Answer in natural language. Is Doorway (marked A) to the left of dark red upholstered chair with wooden legs (marked B)? Choose between the following options: no or yes
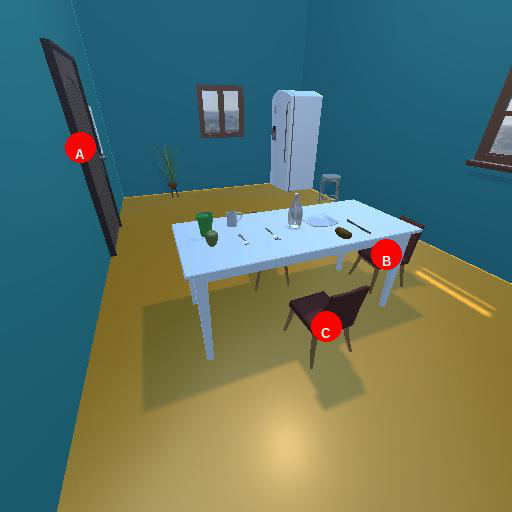
<answer>yes</answer>